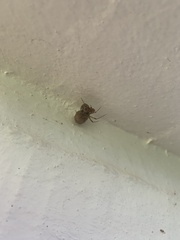
Species: Parasteatoda_tepidariorum